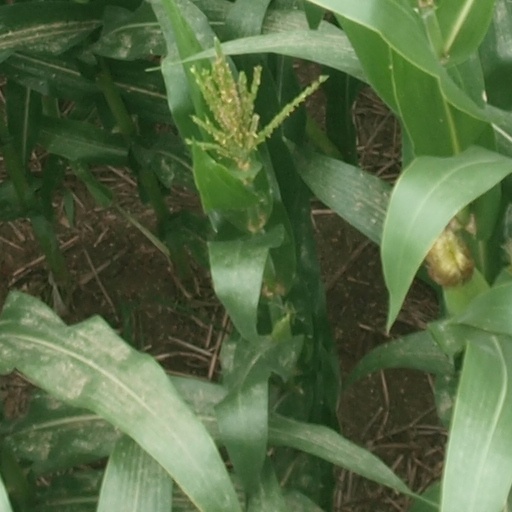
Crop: maize; corn